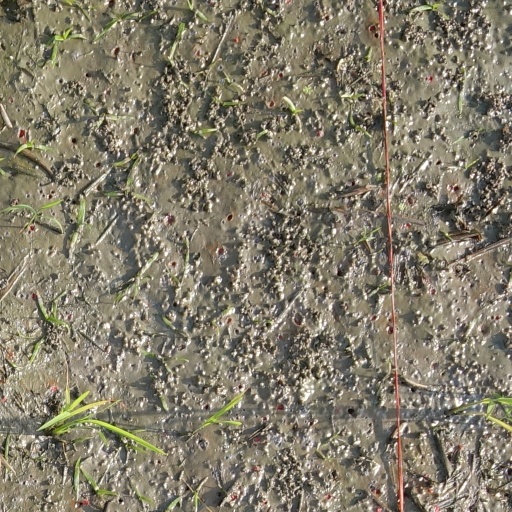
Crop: rice